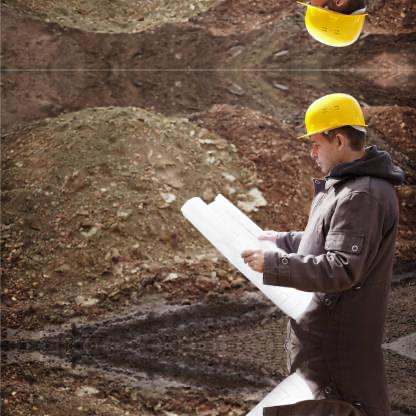
Objects in the image:
label: helmet
label: helmet